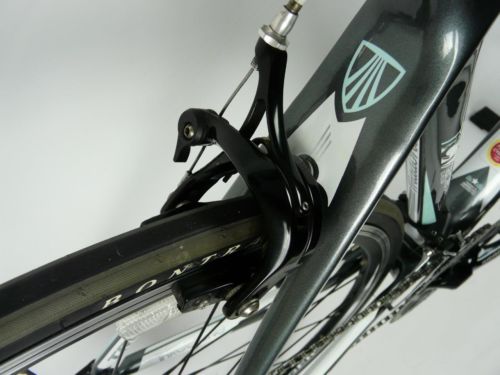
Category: bicycle